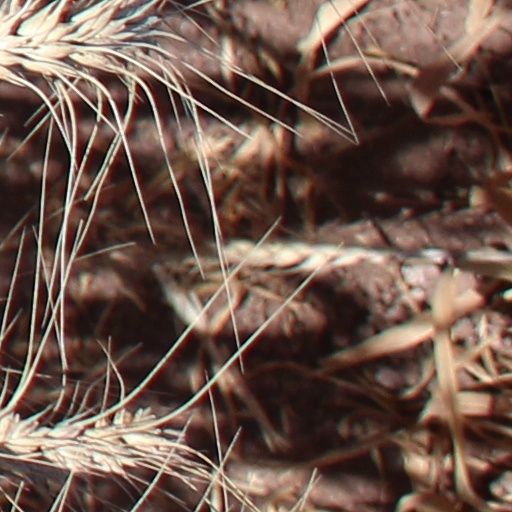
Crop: wheat